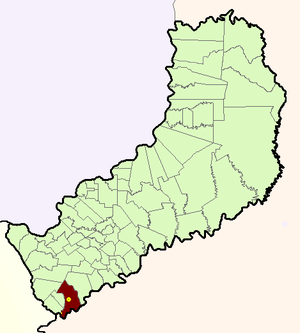
Concepcion de La Sierra est une ville d'Argentine ainsi que le chef-lieu du département de Concepción de la province de Misiones.